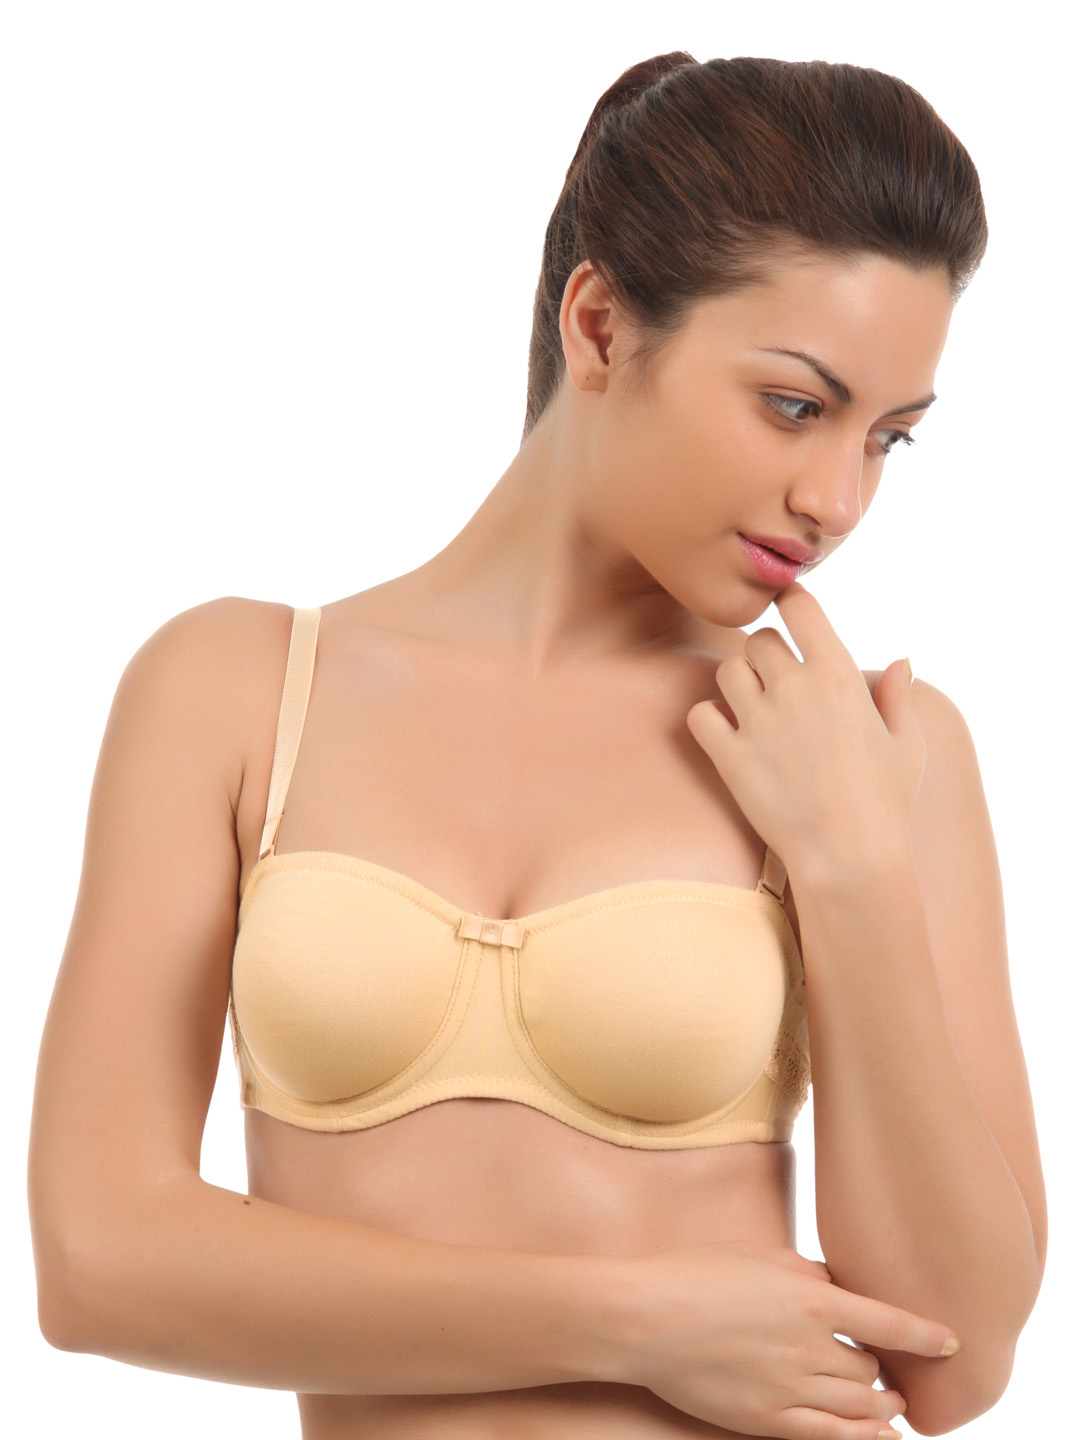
Enamor Women Skin Bra
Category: Apparel / Innerwear / Bra
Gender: Women
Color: Skin
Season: Summer 2017
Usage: Casual